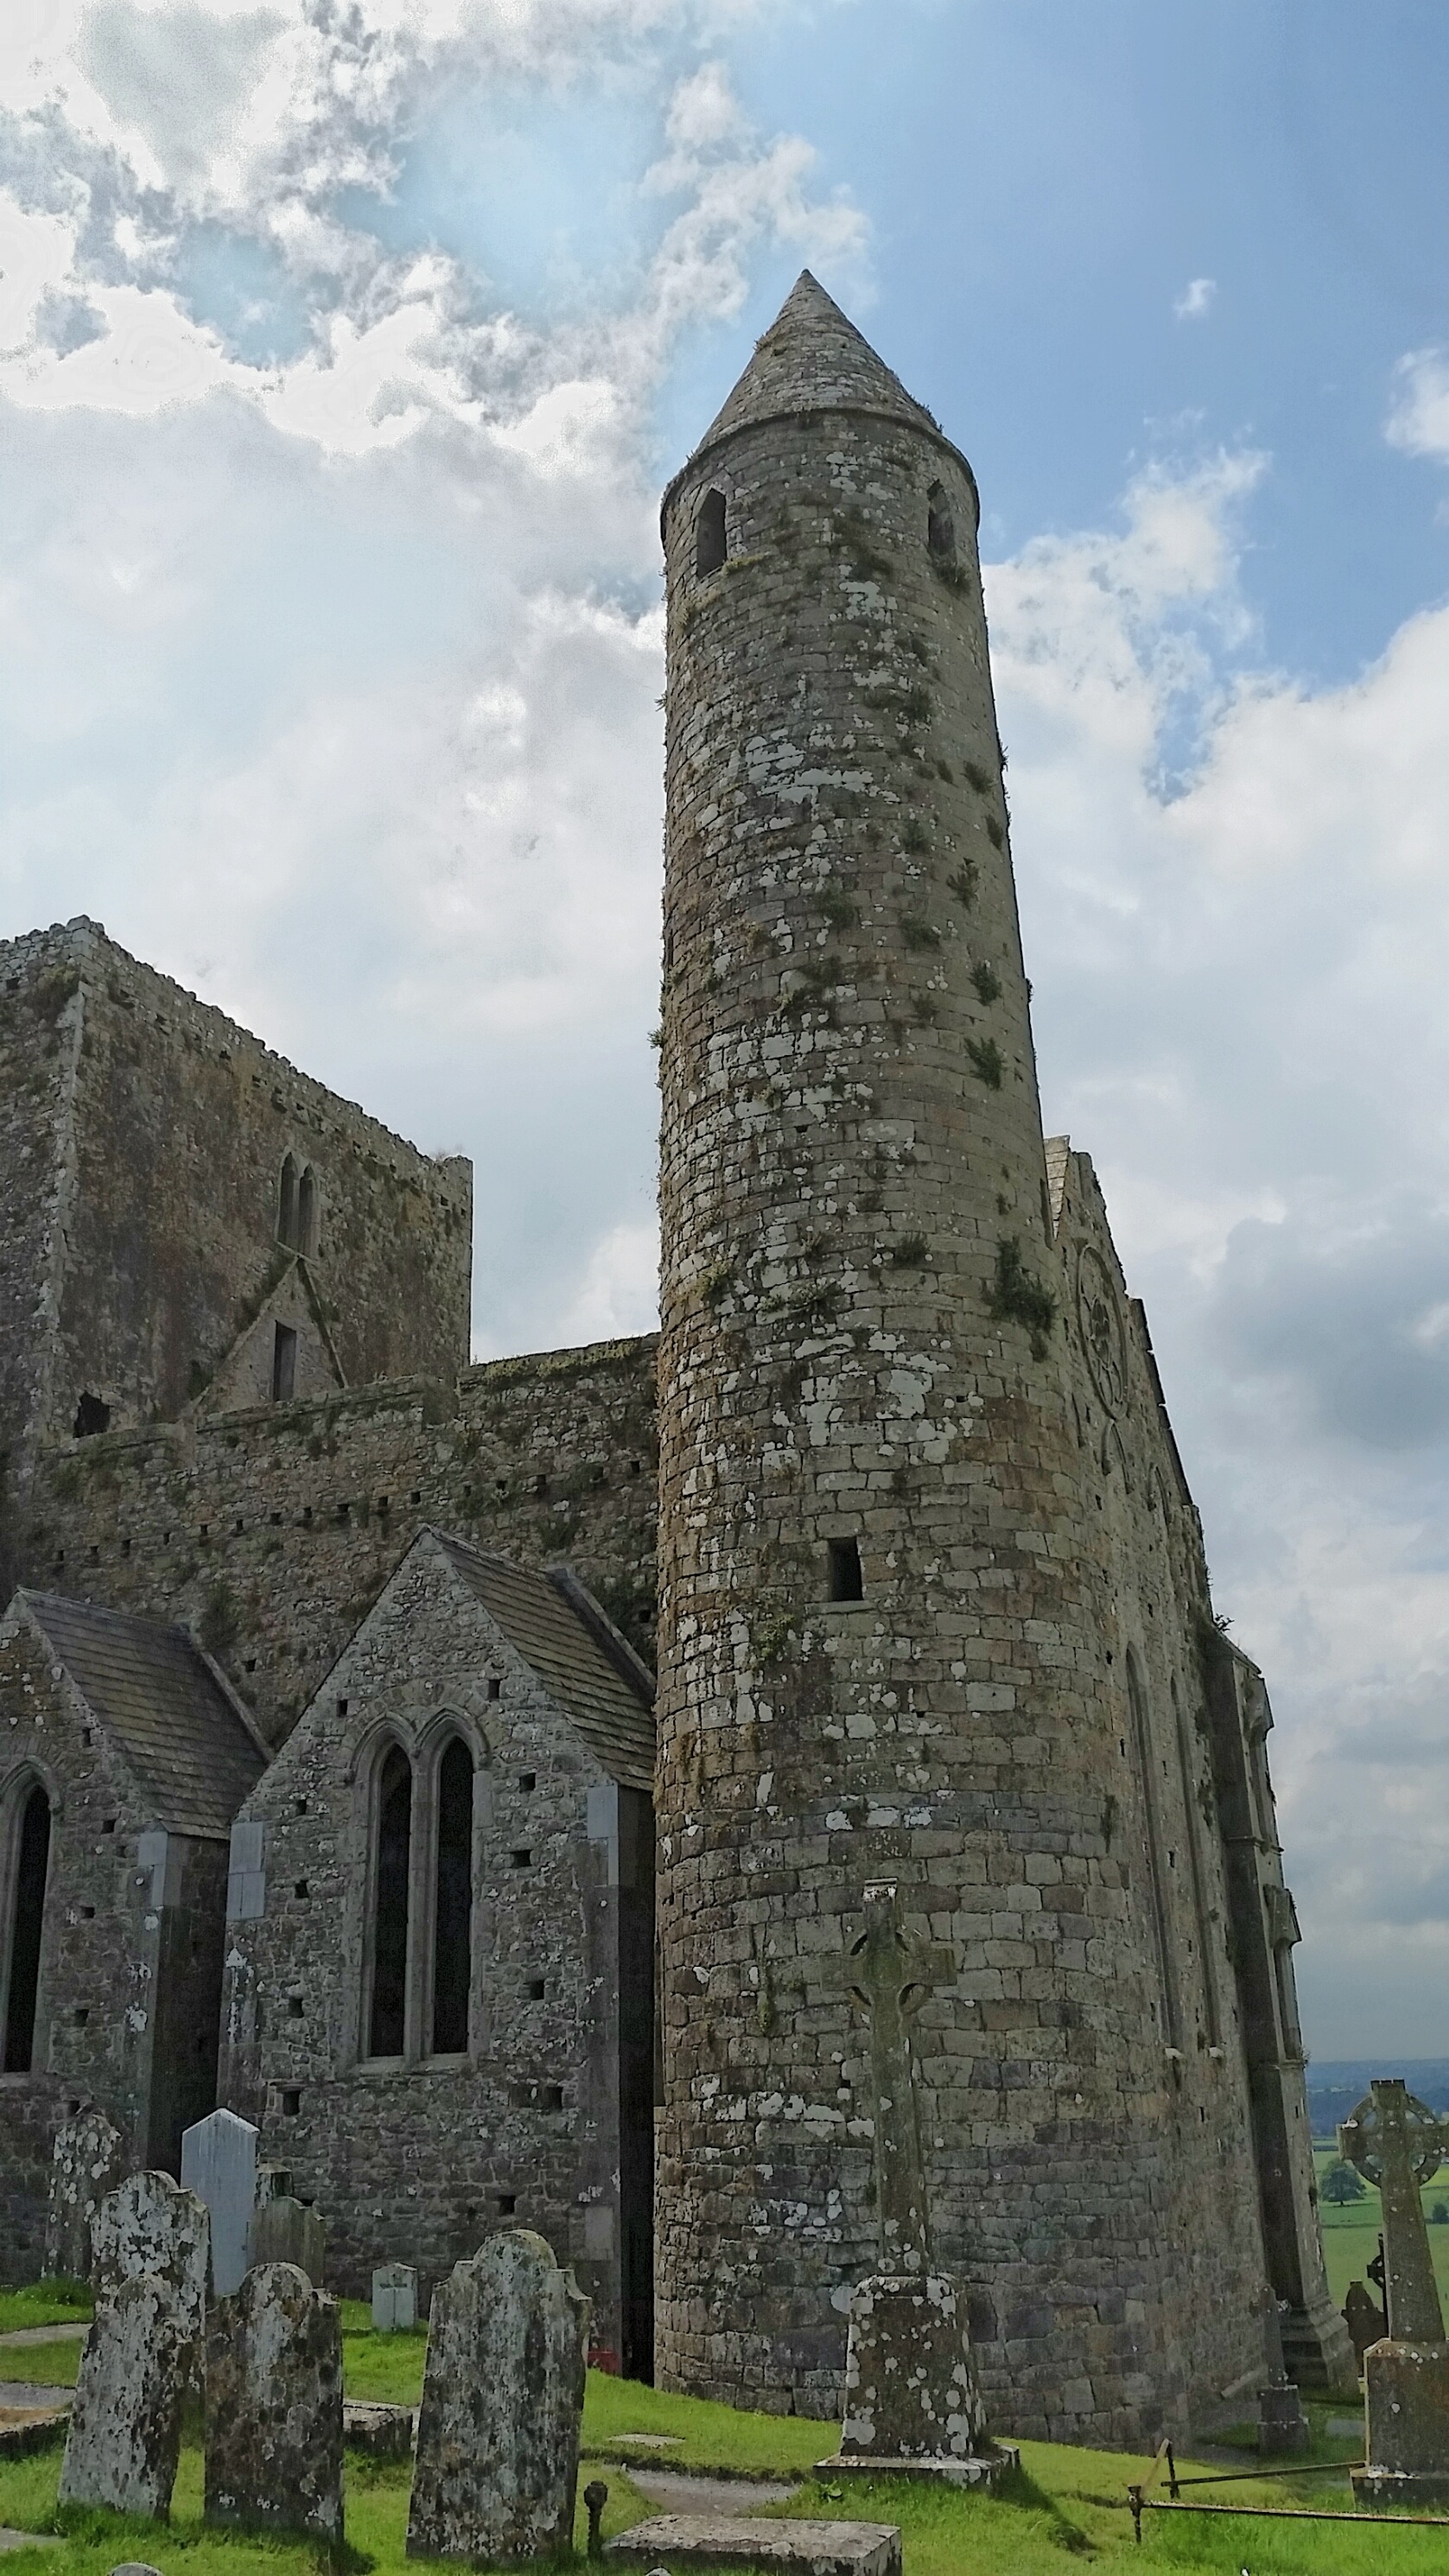
rock, building, stone, rural, ancient, church, cathedral, chapel, place of worship, medieval, ruins, monastery, ireland, abbey, middle ages, archaeological site, historic site, ancient history, spanish missions in california